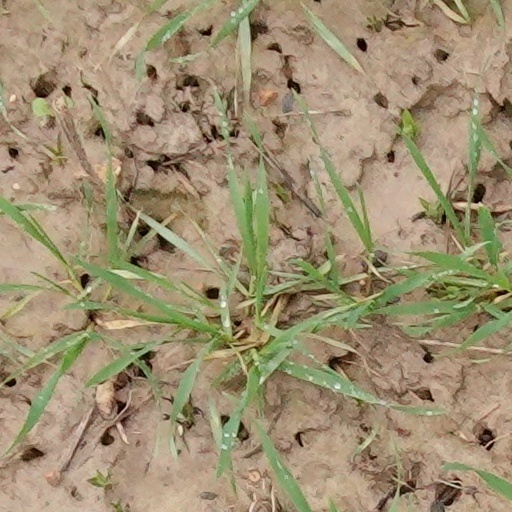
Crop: wheat